Cyclone Gombe

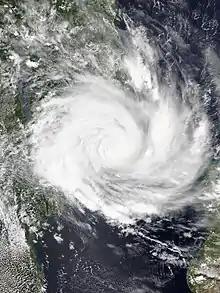
Tropical Cyclone Gombe after its landfall in Mozambique on 11 March

On 8 March, Gombe made landfall in the Sava Region of Madagascar, and the MFR downgraded the system to an overland depression at 06:00 UTC while it crossed the country, and the JTWC downgraded it to a tropical depression as well. 24 hours later, the system reached the Mozambique Channel, moving westward at , and the MFR upgraded it back to a tropical storm at 06:00 UTC on 9 March, with 10-minute sustained winds of . Gombe, driven by a subtropical ridge south of the Channel, continued to move westward, and the MFR observed an improved cloud pattern, upgrading it to a Tropical Cyclone at 06:00 UTC on 10 March, estimating maximum 10-minute sustained winds of . Gombe then began a period rapid intensification, and the MFR upgraded the storm to Intense Tropical Cyclone, with peak 10-minute sustained winds of , and a minimum central pressure of 960 hPa (28.34 inHg) midnight on 11 March. At the same time, the JTWC estimated peak 1-minute sustained winds of , which made it a Category 3 cyclone on the Saffir-Simpson scale - the storm strengthened approximately within 18 hours.